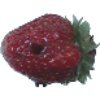
Label: strawberry_wedge